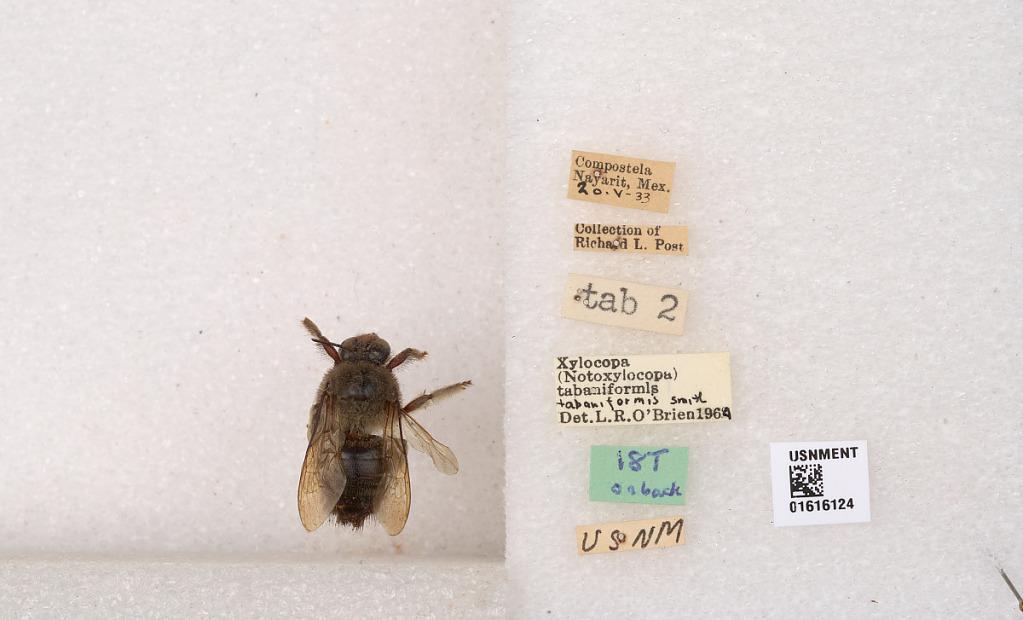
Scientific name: Xylocopa (Notoxylocopa) tabaniformis tabaniformis Smith
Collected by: R. Post
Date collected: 1933-5-20
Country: Mexico
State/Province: Nayarit
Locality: Compostela
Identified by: O'Brien, L. R.